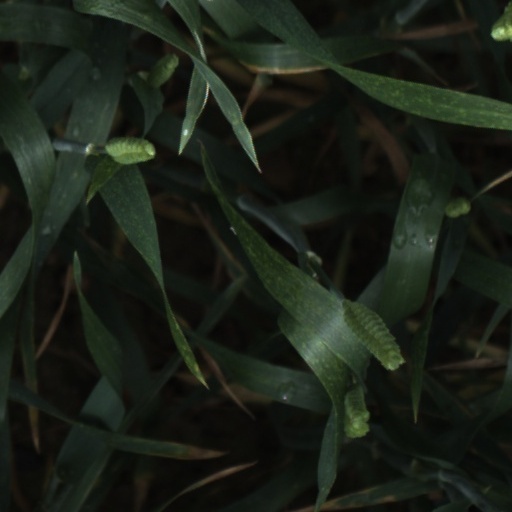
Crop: wheat